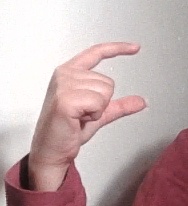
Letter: dal